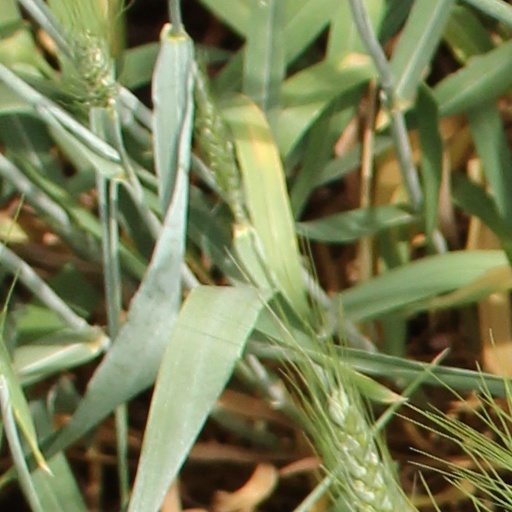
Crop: wheat